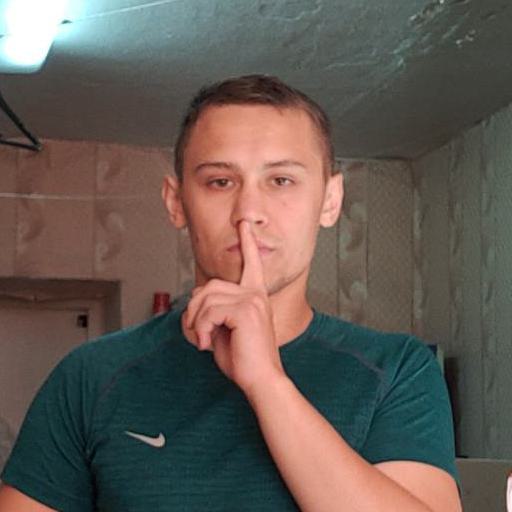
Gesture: mute